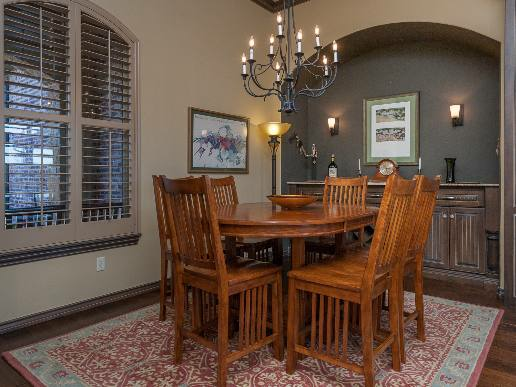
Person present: No